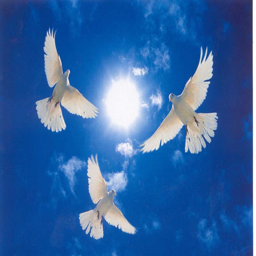
animal flying in the sky - photo #